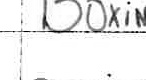
Label: boxing